Red-eye effect

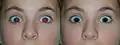
A demonstration of red-eye correction

The red-eye effect in photography is the common appearance of red pupils in color photographs of eyes. It occurs when using a photographic flash at low lighting or at night. When a flash passes through the eyes and rebounds at the back of the eye, it causes a red reflex in an image, turning the subject's eyes red. The hue is mostly caused by a high concentration of blood in the choroid. The effect can also be influenced by the near proximity of the flash and camera lens. In children, a different hue red reflex, such as white or yellow, may indicate an illness. In animals, a similar effect could cause their eyes to change colors in photographs.